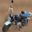
Label: motorcycle